Answer in natural language. Considering the relative positions, where is brown wooden chair (highlighted by a red box) with respect to brown wooden chair (highlighted by a green box)? Choose between the following options: left or right
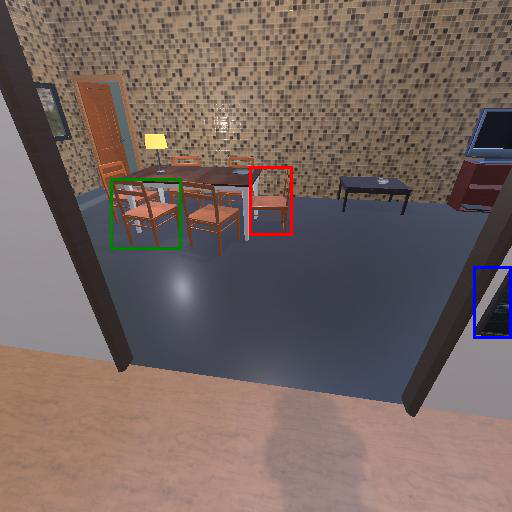
<answer>right</answer>